Tom Matano

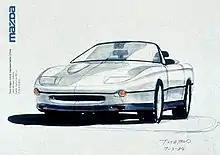
Tom's work with Mazda to sketch the first generation Mazda MX-5 Miata.

Part of Matano's history with Mazda in the years 1983–2002 was spent on the design of the Mazda MX-5 Miata with fellow designer C. Mark Jordan.